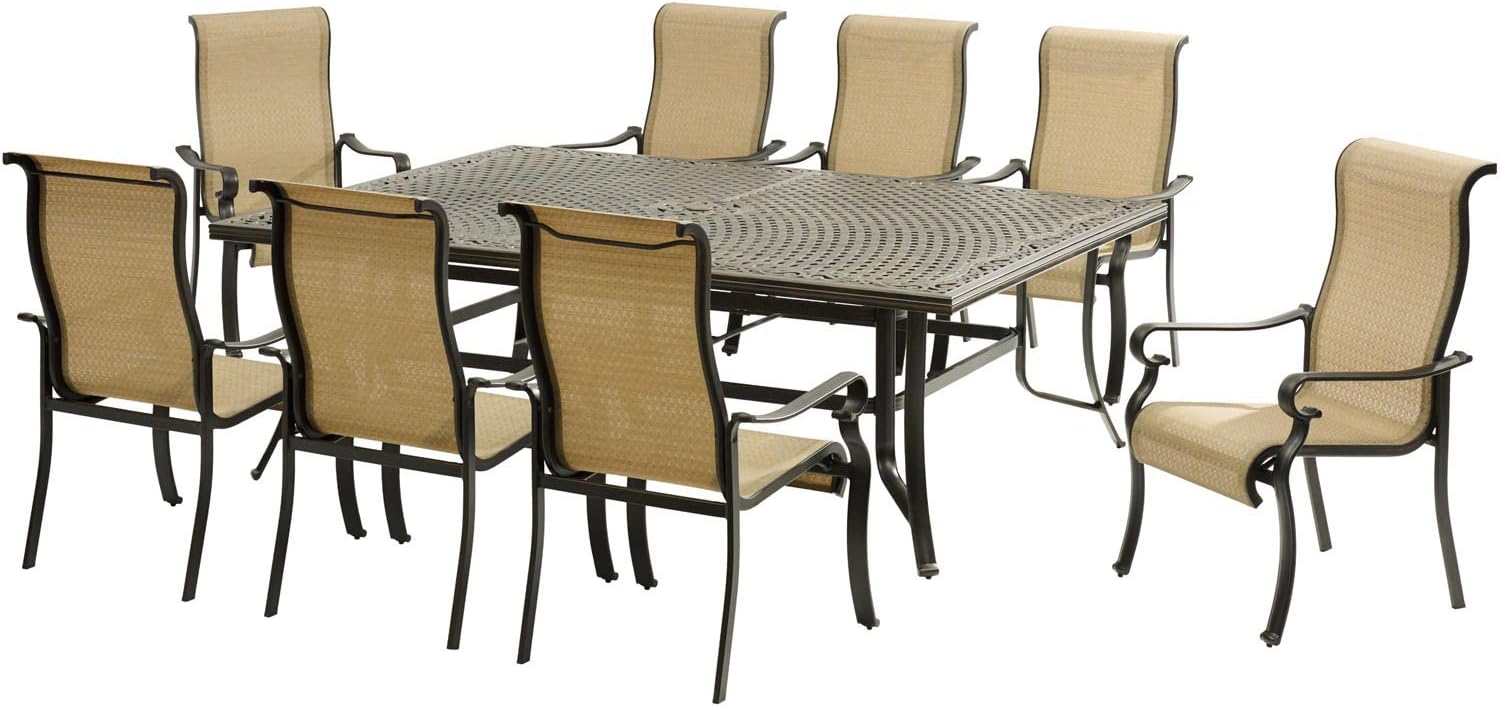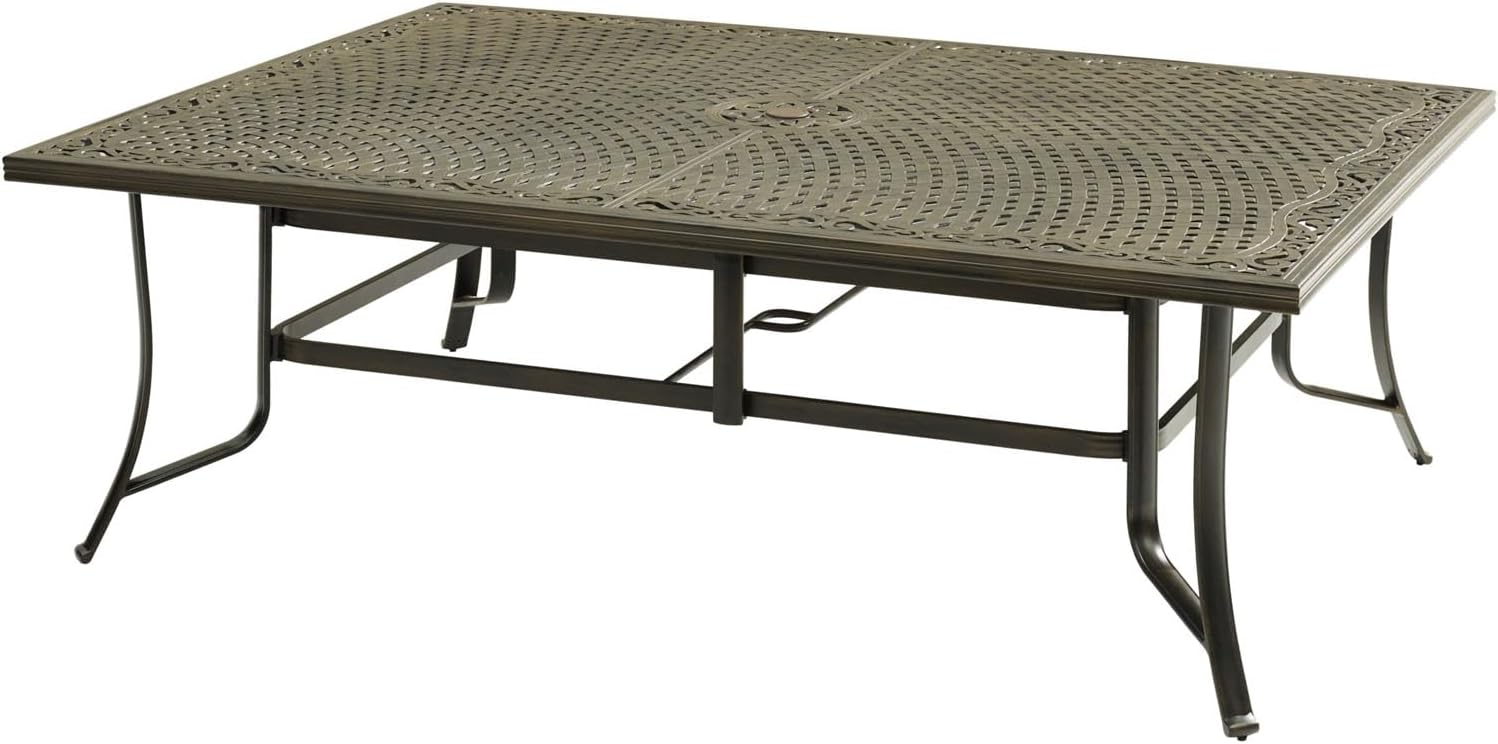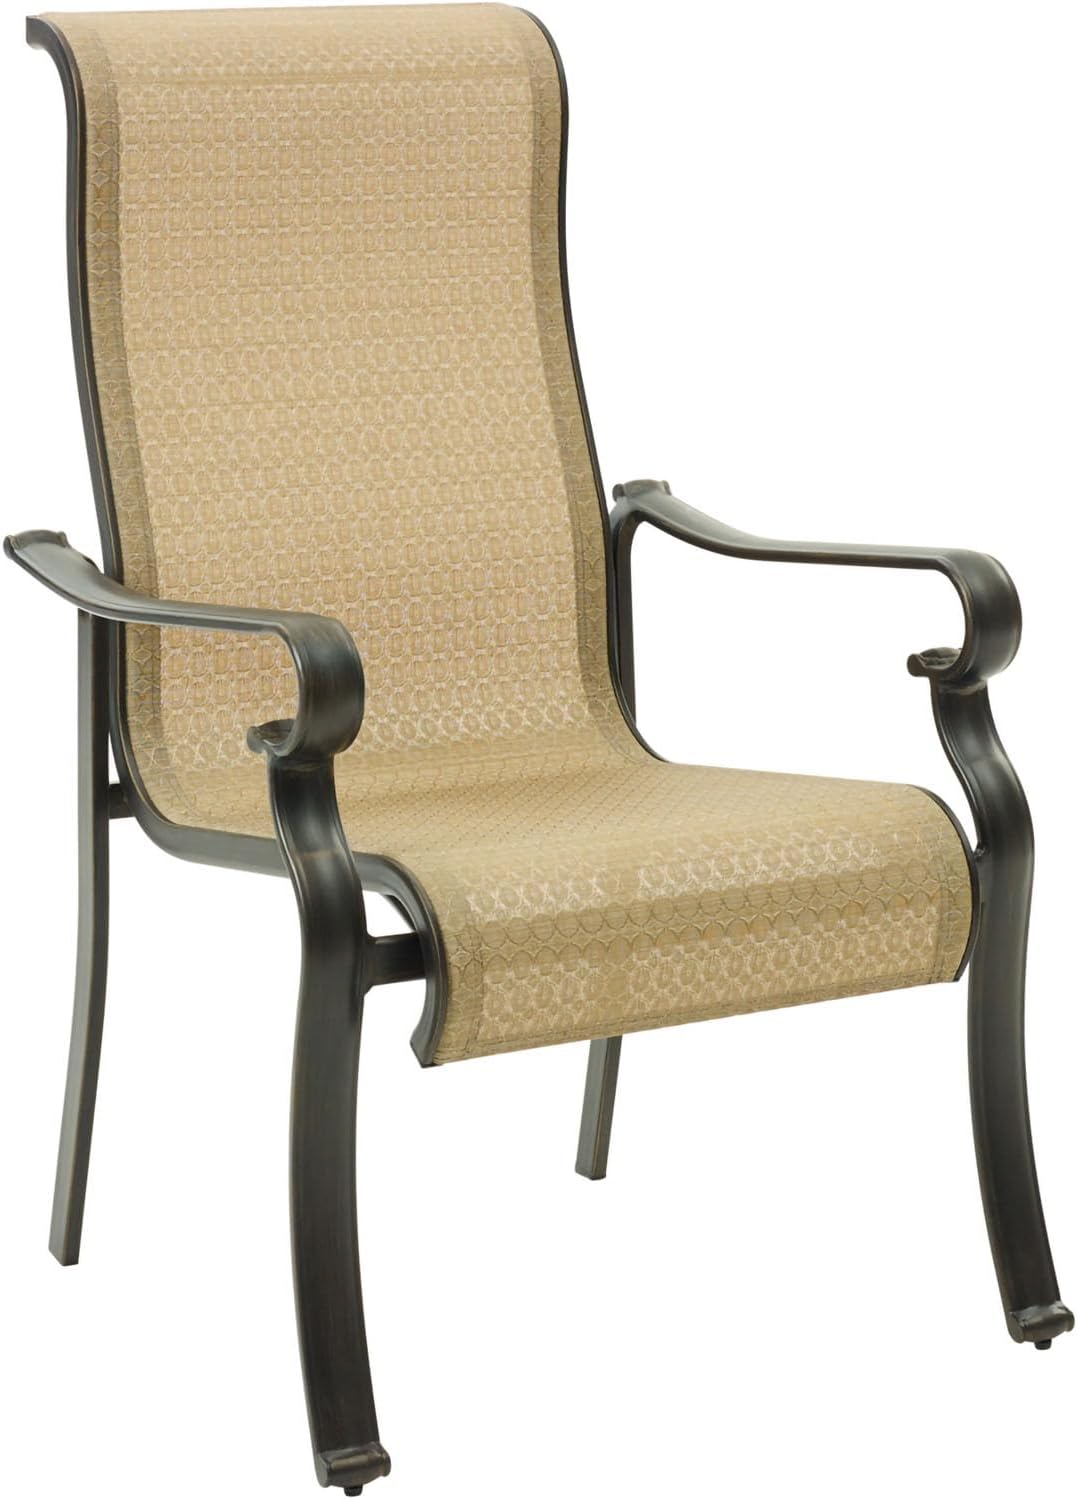
Hanover 9-Piece Brigantine Modern Outdoor Dining Set | 8 Sling-Back Chairs | 60'' x 84'' Cast-Top Table | Weather, Rust, UV Resistant | for Patio, Deck, Backyard | Tan | BRIGDN9PC
Category: Amazon Home
Enjoy fine-dining outdoors with the 9-piece dining set from the Brigantine Collection. This coastal dining set includes an XL cast-top table and 8 sling-back dining chairs. Each item is built-to-last outdoors using heavy-duty aluminum frames treated with a multi-step, weather-protective finish. Both fabric and frames are designed with earthy color tones that easily compliment any environment they're placed in. The dining chairs feature contoured seats for added comfort and back support. The chairs are lightweight and stackable, which is convenient for transportation and storage. You can easily accommodate a crowd with the cast-top dining table. The table top measures 60" x 84" and offers plenty of space for serving meals family-style. This combination is the perfect solution for creating a comfortable and attractive outdoor dining area for family and friends to enjoy for year after year.
Features: Elegant Design: This 9 piece set includes 8 sling back chairs and an XL cast top table; Classic and comfortable, this set is designed to fit any backyard, patio, deck, or porch for a casual dinner or cocktails outdoors | Versatile: Whether its an intimate meal for 2 or a party with space for 8, any way you use this set is sure to create a modern outdoor dining and lounge area for friends and family that lasts year-after-year | Sturdy & Durable: Made with anti-corrosion weather resistant aluminum frames, our outdoor furniture is produced with UV resistant powder coating finish, protecting it from rust and scratches; Textaline sling fabric is soft to the touch, dries quickly, and resists fading | Dining Set Dimensions: Seat Dimensions: 19.3"D x 21"W x 17.3"H, Chair Weight Capacity: 225 lbs., Table Dimensions: 60"D x 84"W | Customer Service: Hanover Customer Service is here to help; If you are in need of replacement parts or have any questions, feel free to contact us and our team will respond within 24 hours to help